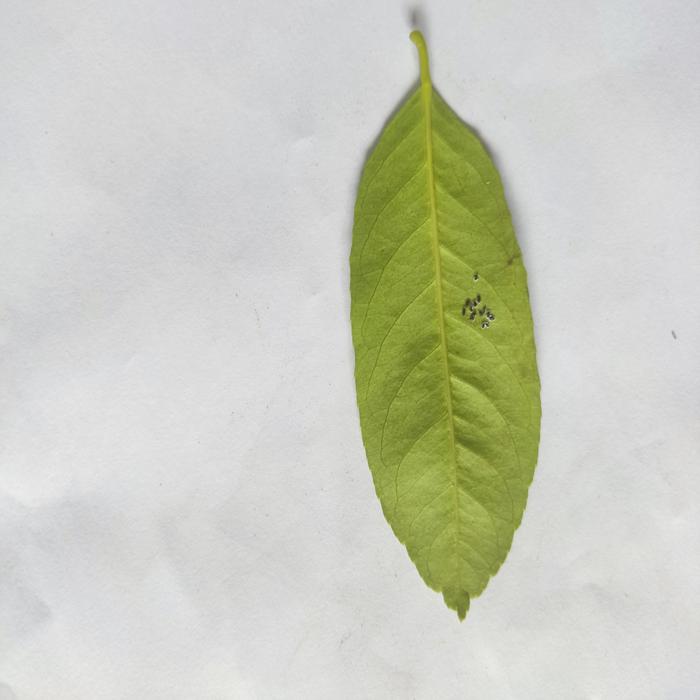
Crop: Lemon
Leaf condition: Healthy_Leaf